Jenna Elfman

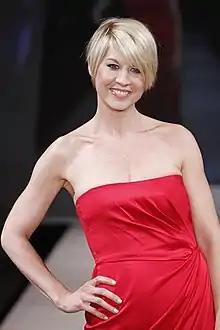
Elfman at The Heart Truth in 2012

After "Dharma & Greg", Elfman played against the type role as a psychotic woman in the made-for-television thriller film, "Obsessed" (2002). She received positive review from "Chicago Tribune" for her performance. In 2003, she starred in the live-action/animated comedy film, "". The film received mixed to positive reviews from critics and was a box-office bomb, grossing $68.5 million worldwide on an $80 million budget. In 2005, she starred and produced the romantic drama film, "Touched".